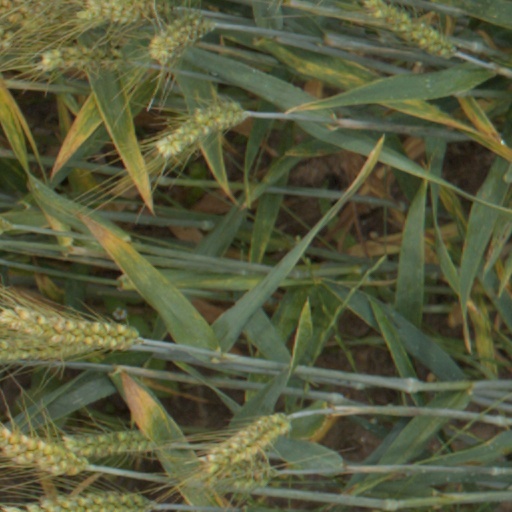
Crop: wheat